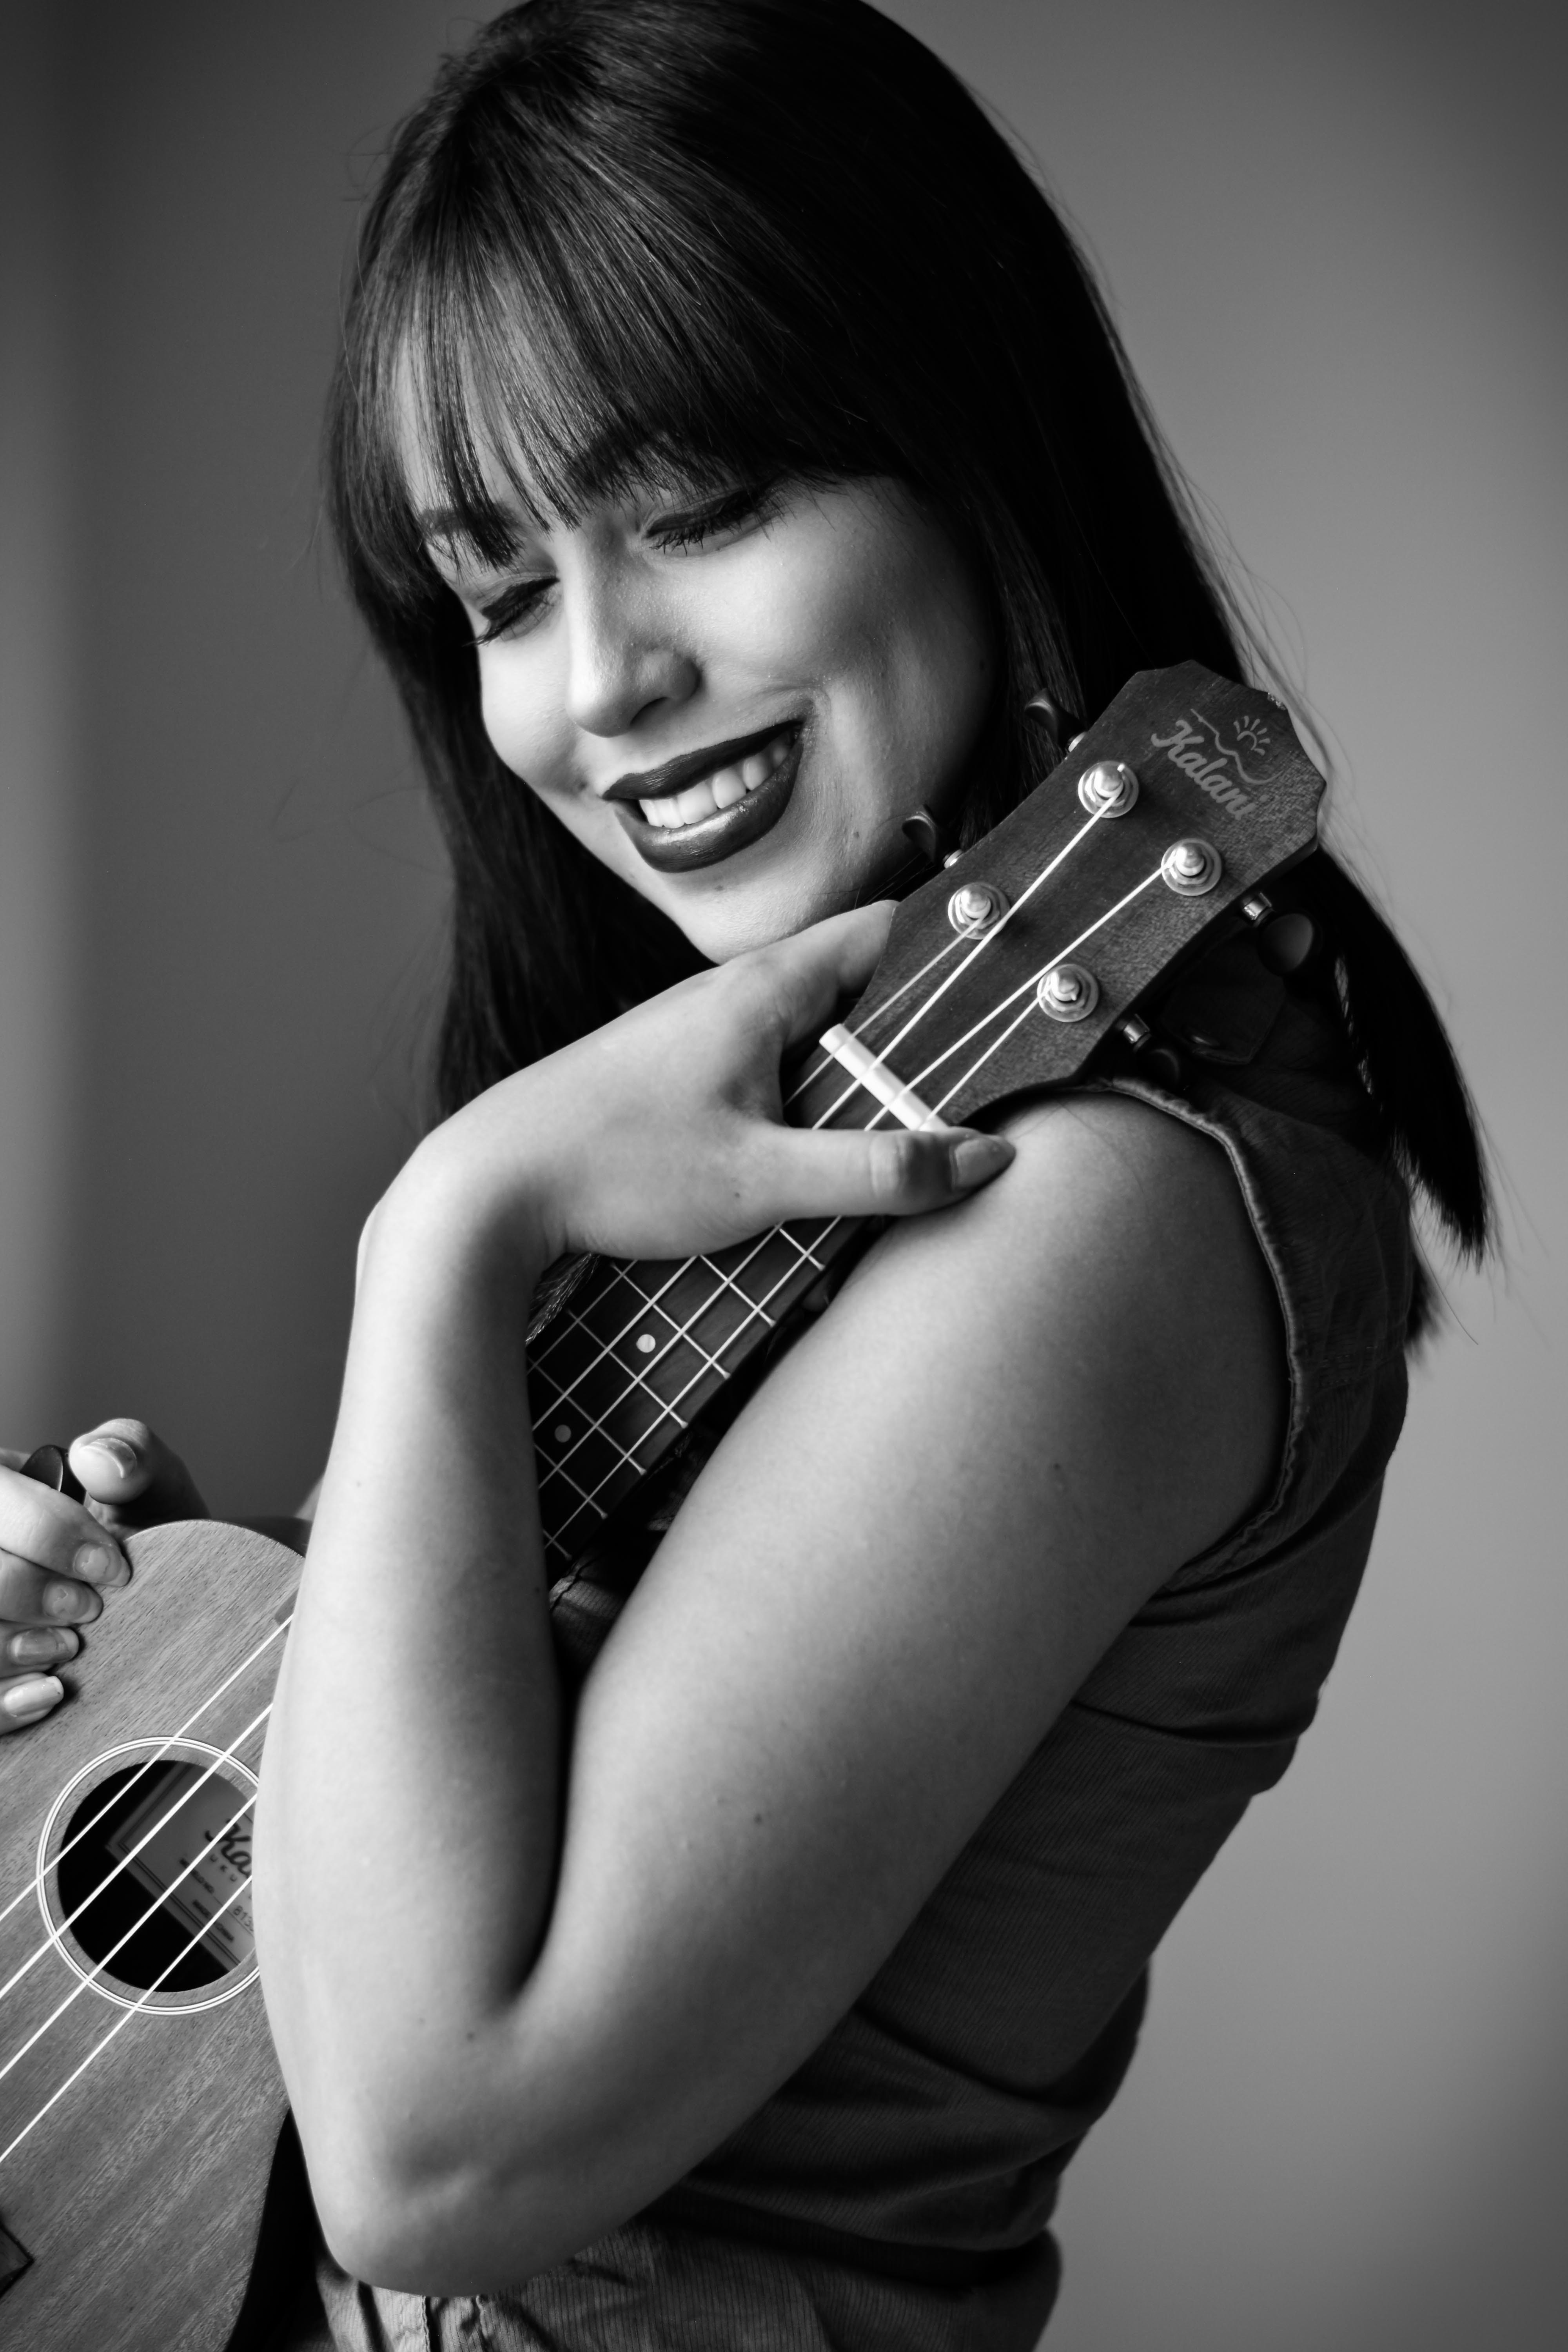
black, beauty, black and white, monochrome, musical instrument, photography, string instrument, smile, monochrome photography, photo shoot, musician, music, flash photography, violinist, hand, child, portrait photography, long hair, guitar, plucked string instruments, style, model, violin, singing, microphone, black hair